Sun in culture

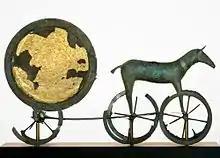
The Trundholm sun chariot (Nordic Bronze Age, c. 1350 BC, National Museum of Denmark).

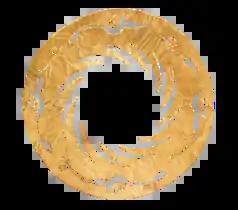
Sun and Immortal Birds Gold Ornament by ancient Shu people. The center is a sun pattern with twelve points around which four birds fly in the same counterclockwise direction. Ancient Kingdom of Shu, coinciding with the Shang dynasty.

There are some artifacts that have been found that depict the Sun as early as the 14th to 26th millennium BC.